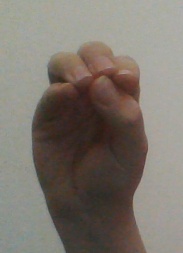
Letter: ha